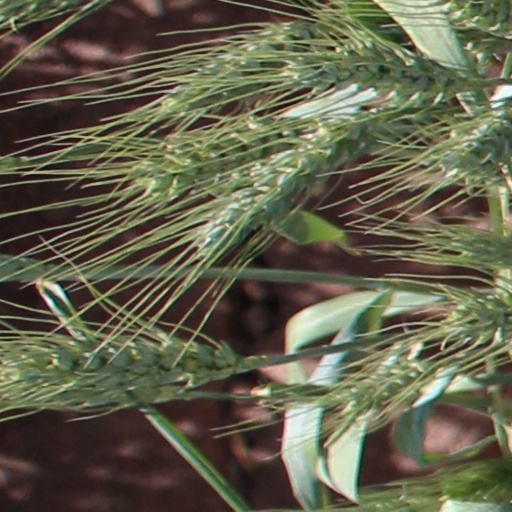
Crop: wheat